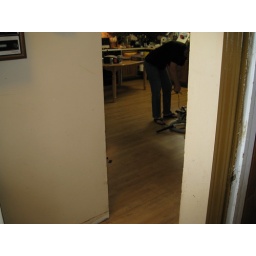
Building the kitch floor in my parent's house